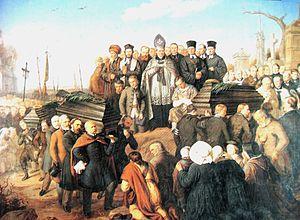
Dov Berush ben Isaac Meisels ou Dov Berush Meisels ou Dov Ber Meisels ou Maharadam ou Mahardam banquier puis rabbin à Cracovie, homme politique, puis avant-dernier rabbin de Varsovie